Ralph Hooper

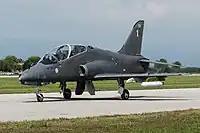
BAE Systems Hawk of the Finnish Air Force in September 2015; the Finnish Air Force was the first export customer of the Hawk

Hooper became a Fellow of the Royal Academy of Engineering in 1999.